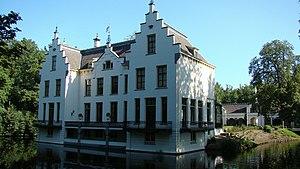
Staverden est un hameau situé dans la commune néerlandaise d'Ermelo, dans la province de Gueldre. Le 1ᵉʳ janvier 2007, le village comptait 40 habitants.